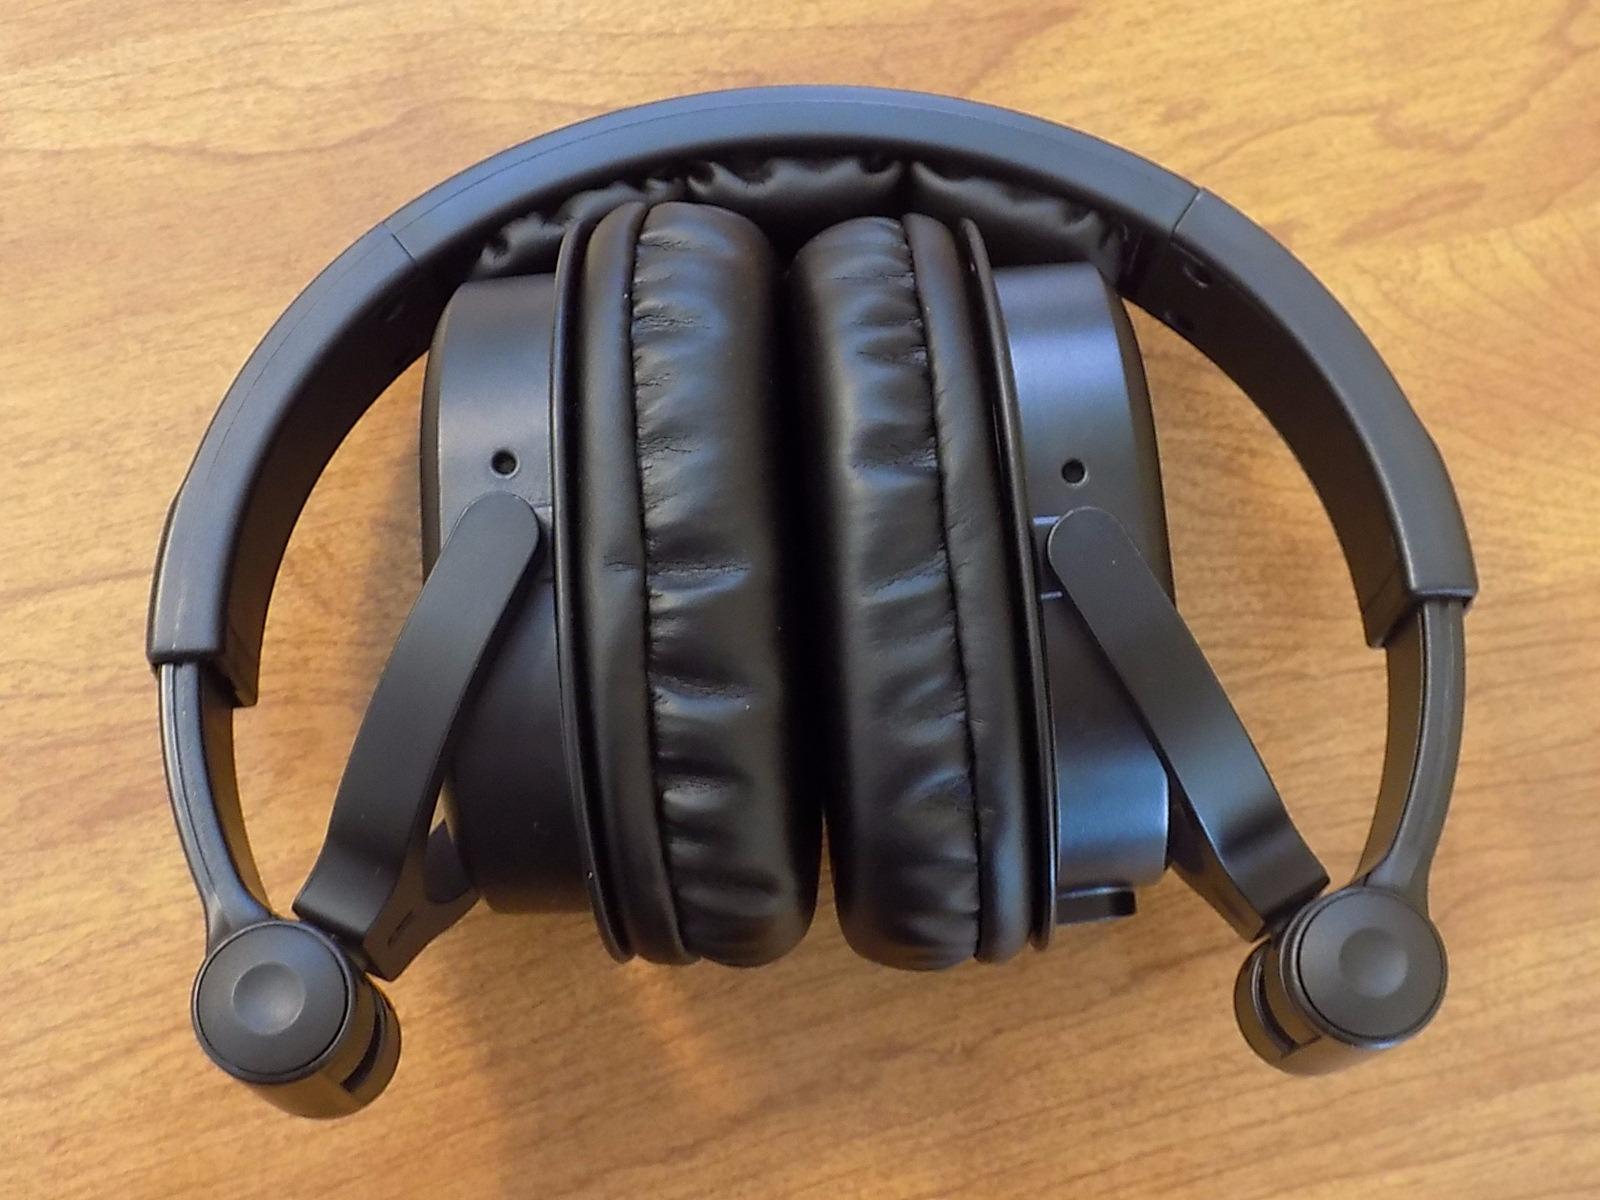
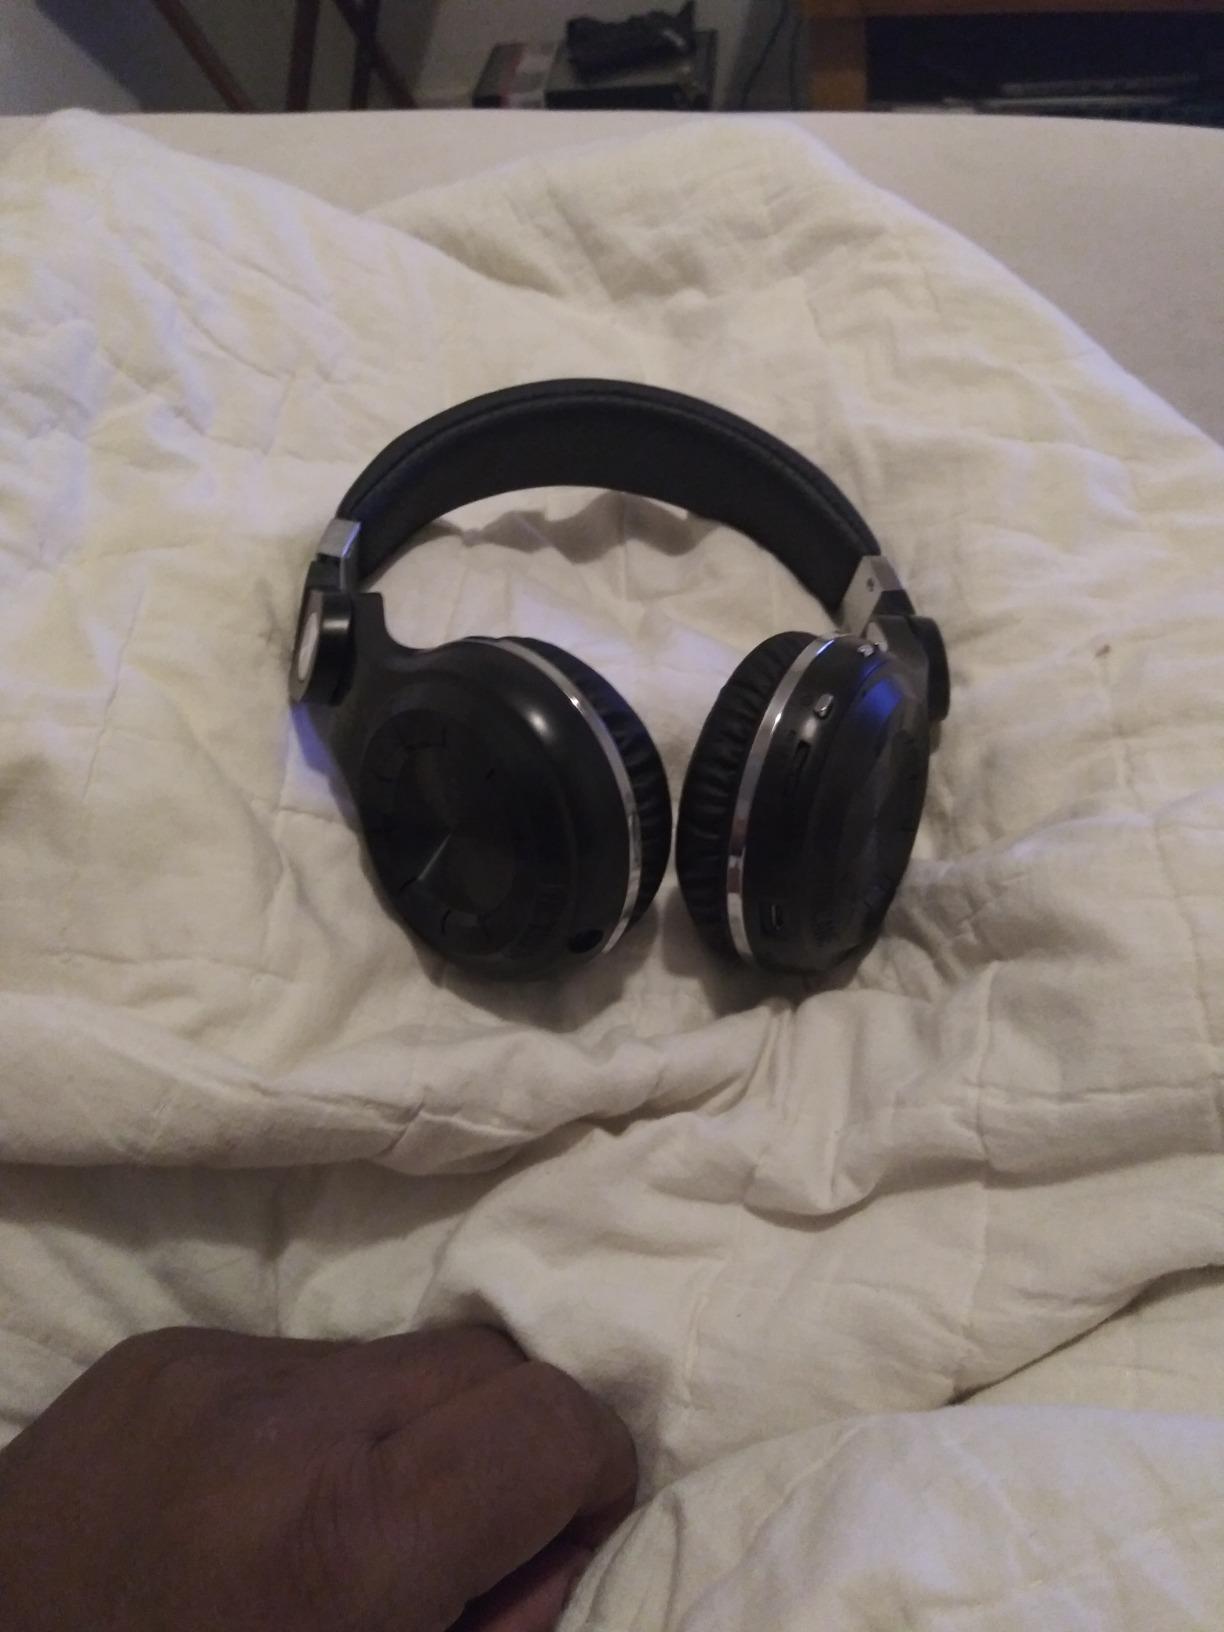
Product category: headphones
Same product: no